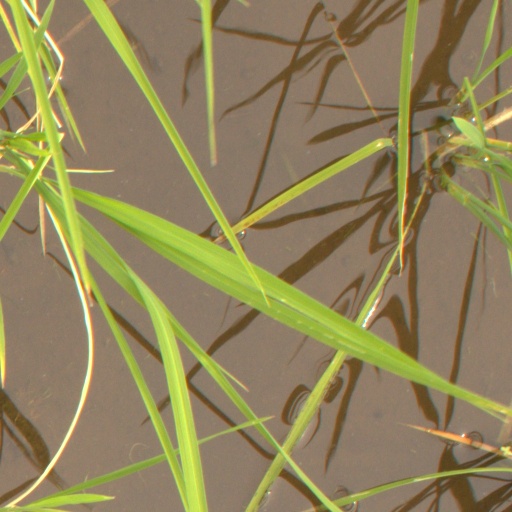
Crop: rice